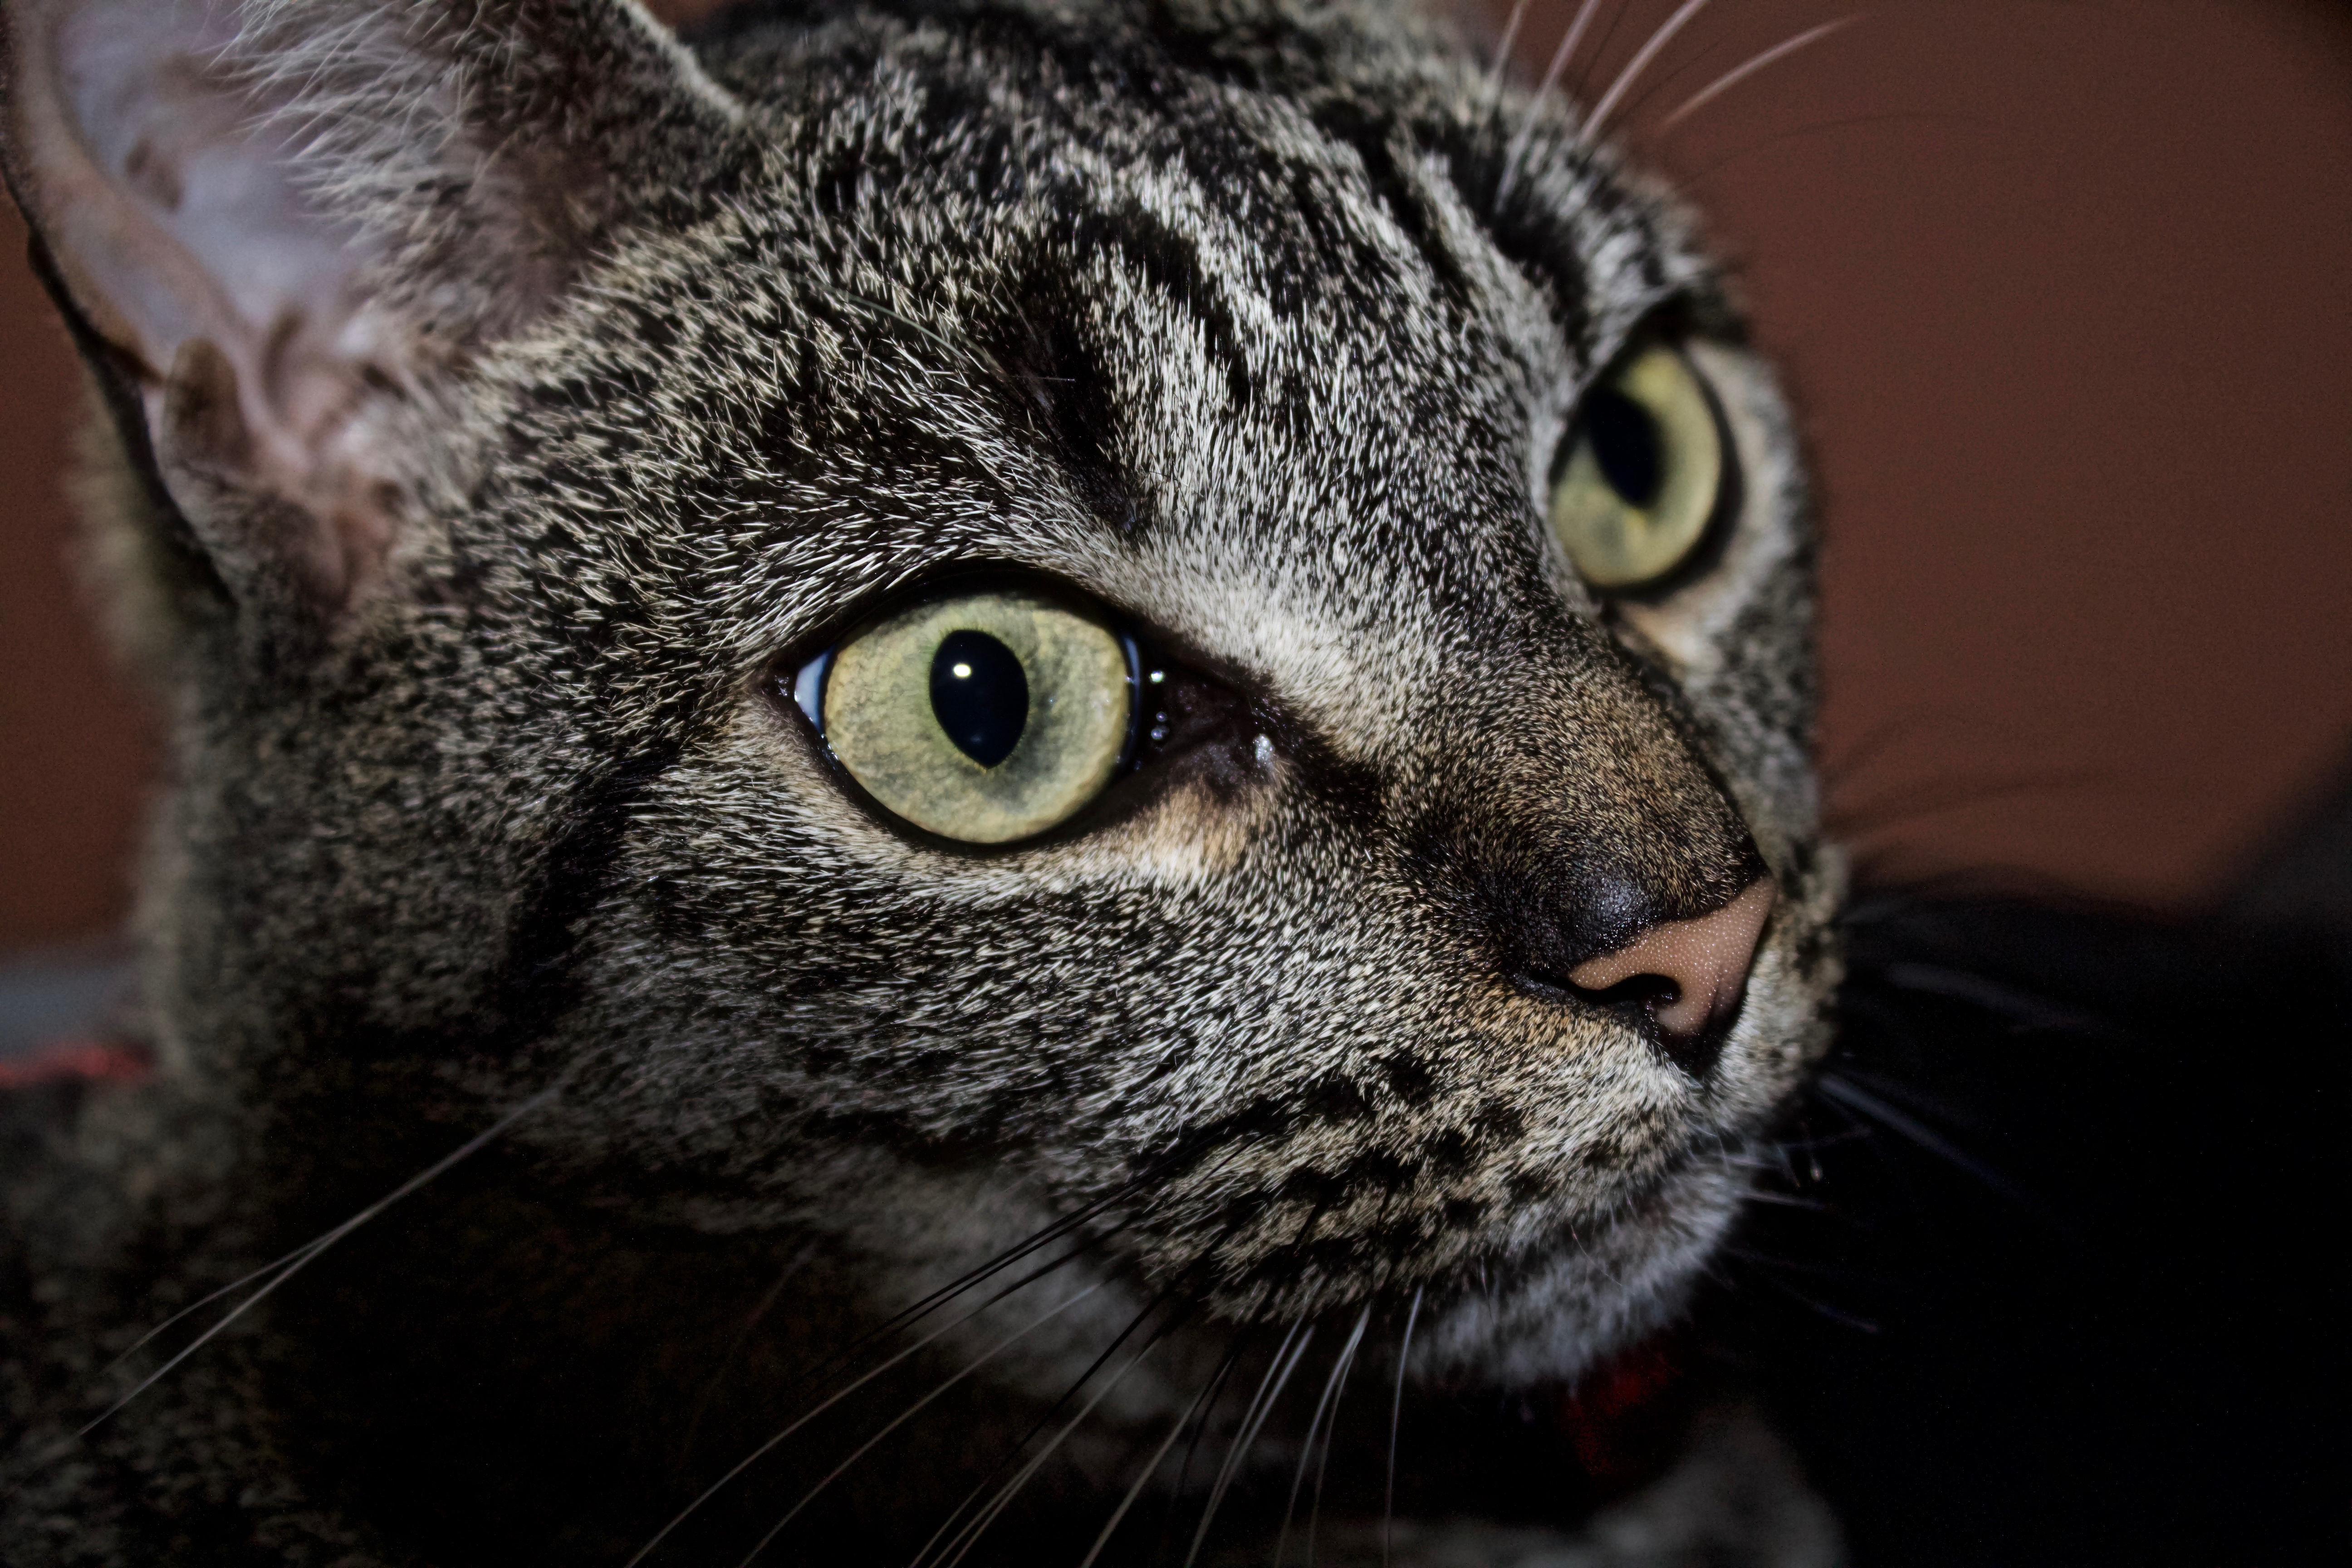
cat, mammal, fauna, close up, nose, whiskers, snout, vertebrate, tabby cat, european shorthair, wild cat, small to medium sized cats, cat like mammal, domestic short haired cat, american shorthair